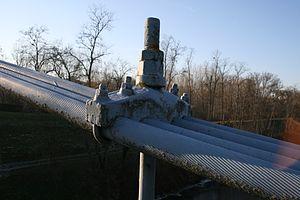
Dans un pont suspendu, les suspentes désignent les tiges verticales qui relient le tablier du pont aux câbles porteurs.
En construction métallique, un about désigne le bout par lequel une tringle, un câble ou un tirant métallique se fixe à une autre pièce.
Le pont de Châtillon-sur-Loire est un pont suspendu français situé à mi-chemin entre les communes de Beaulieu-sur-Loire et Briare, dans le département du Loiret et la région Centre-Val de Loire.